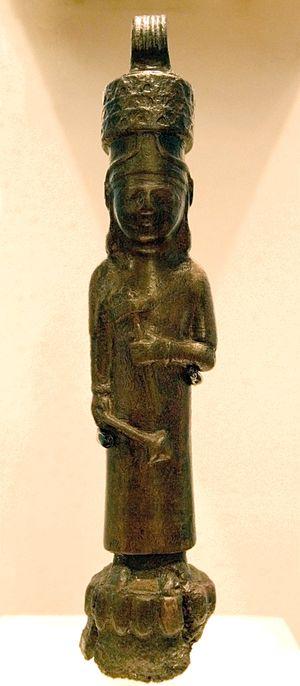
L'art d'Urartu est un art relatif à l'histoire et à une région de l'Orient antique.
La statuette du dieu Teisheba est une statuette en bronze datant du VIIIᵉ ou VIIᵉ siècle av. J.-C.. Elle a été trouvée près de Teishebaini en 1941 par Ripsimé Djanpoladian, la femme de l'archéologue Boris Piotrovski qui dirigeait leur expédition. Elle se trouve actuellement au Musée d'histoire de l'Arménie à Erevan.
Teisheba est le dieu de l'orage d'Urartu. Il donne son nom à l'ancienne cité de Teishebani.
L'Urartu ou Ourartou est un royaume constitué vers le IXᵉ siècle av. J.-C. sur le haut-plateau arménien, autour du lac de Van. À son apogée au milieu du VIIIᵉ siècle, son territoire s'étend également sur les pays voisins : Arménie autour du lac Sevan, Nord-Ouest de l'Iran autour du lac d'Ourmia, Nord de la Syrie et de l'Irak, voire le Sud de la Géorgie. Le terme « Urartu » servait à désigner cet État dans les sources de l'Assyrie, son grand adversaire. Sur leurs inscriptions dans leur propre langue, ses rois parlaient de Biaineli. Ce royaume et sa culture disparaissent dans le courant de la première moitié du VIᵉ siècle av. J.-C. dans des conditions inconnues, laissant la place aux Arméniens.
Le musée d'histoire de l'Arménie, auparavant musée-bibliothèque d'ethnographie et d'anthropologie, musée national central d'Arménie, musée de la culture et de l'histoire, musée d'histoire et musée national d'histoire de l'Arménie, est un des principaux musées d'Arménie.